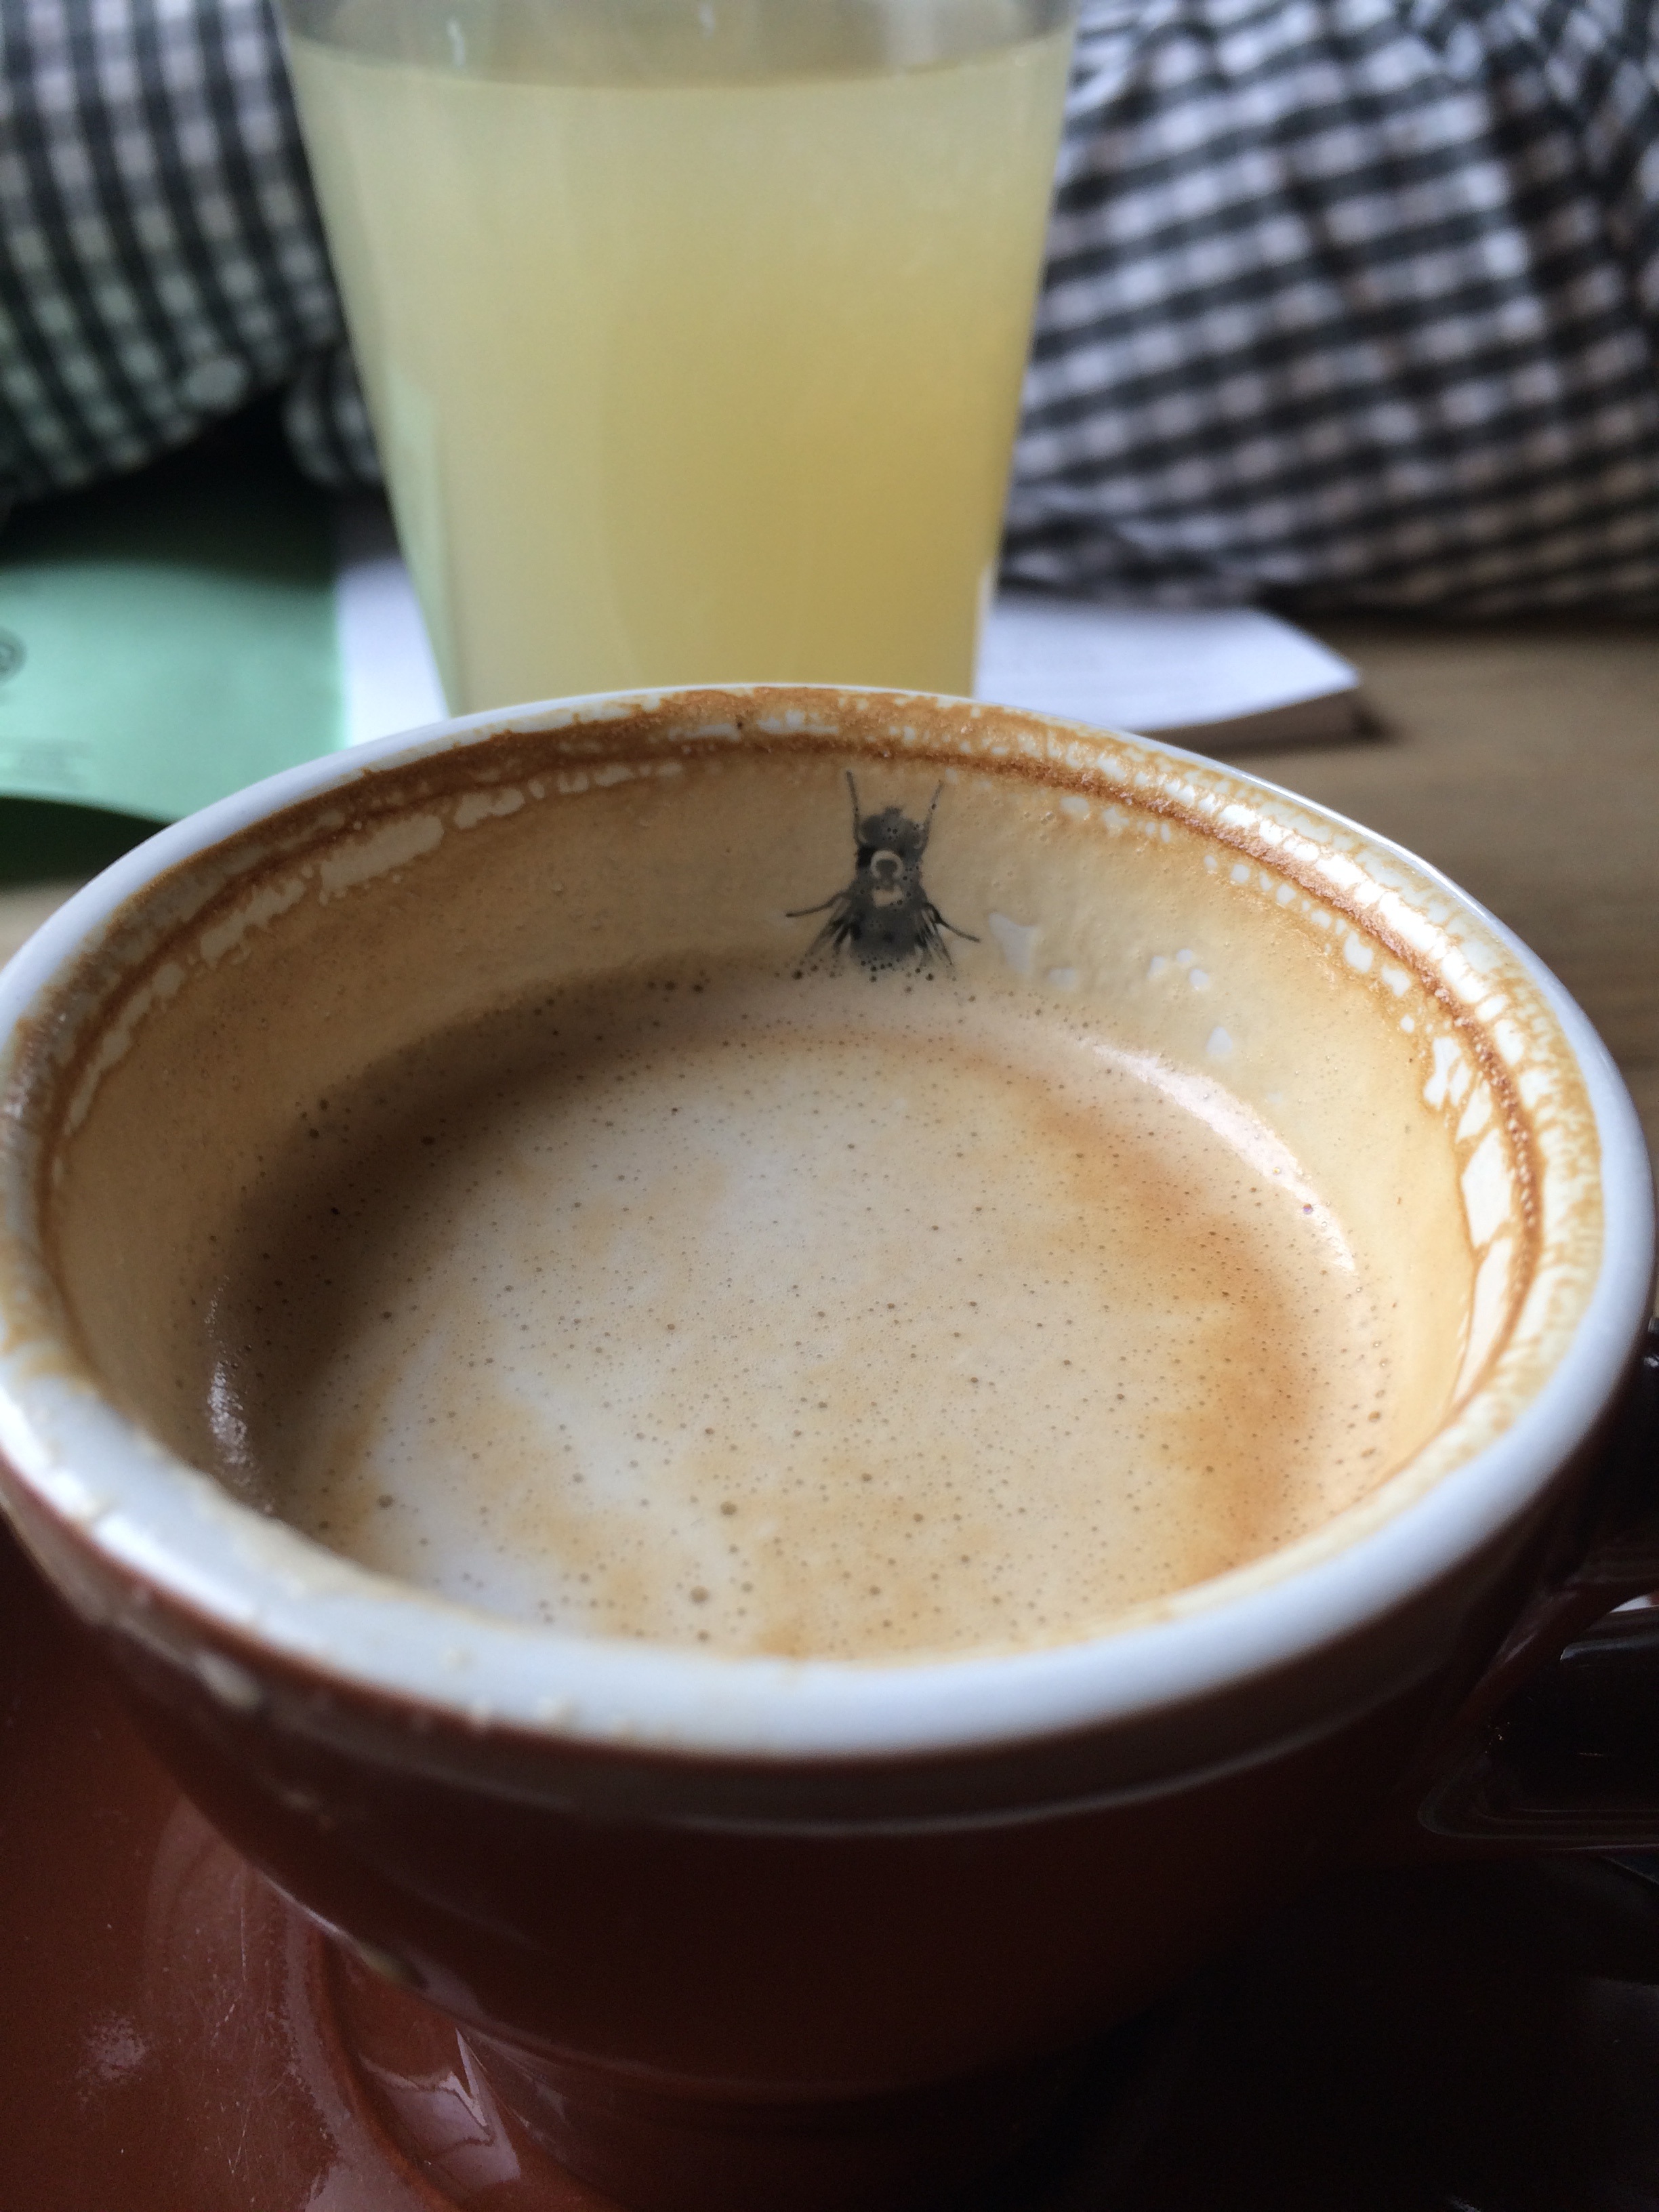
coffee, fly, latte, cappuccino, dish, food, drink, espresso, caffeine, flavor, flat white, caf au lait, caff macchiato, coffee milk, caff americano, salep, hong kong style milk tea, atole, masala chai